Sequence space (evolution)

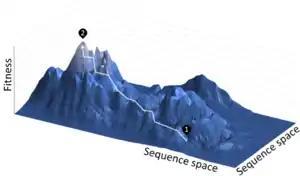
How directed evolution climbs fitness landscapes. Performing multiple rounds of directed evolution is useful not only because a new library of mutants is created in each round, but also because each new library uses better mutants as templates than the previous. The experiment is analogous to climbing a hill on a 'fitness landscape,' where elevation represents the desired property. The goal is to reach the summit, which represents the best achievable mutant. Each round of selection samples mutants on all sides of the starting template (1) and selects the mutant with the highest elevation, thereby climbing the hill. This is repeated until a local summit is reached (2).

In evolutionary biology, sequence space is a way of representing all possible sequences (for a protein, gene or genome). The sequence space has one dimension per amino acid or nucleotide in the sequence leading to highly dimensional spaces.